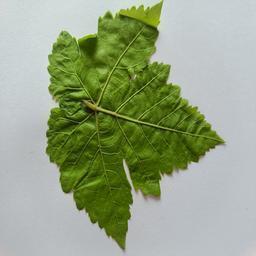
Label: Healthy Leaves